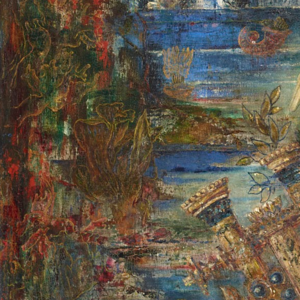
La Sirène et le Poète ou Le Poète et la Sirène est une huile sur toile de Gustave Moreau, destinée à servir de carton de tapisserie pour la manufacture des Gobelins. Unique projet de tapisserie de Gustave Moreau, cette toile avait suscité l'enthousiasme de ses contemporains dès son arrivée à la manufacture. Elle s'inspirait d'une toile de 1893 mais Moreau y avait fait des changements significatifs comme l'ajout de bordures, le changement d'arrière-plan et le changement de proportions et d'attitude de la sirène qui devient plus protectrice que prédatrice. Son style relève également des œuvres tardives de Gustave Moreau avec cette dissociation entre des couleurs à l'application très libre et des traits ajoutés par-dessus formant des motifs, comme c'est le cas sur la Salomé tatouée. L'œuvre est aujourd'hui conservée au musée Sainte-Croix de Poitiers.